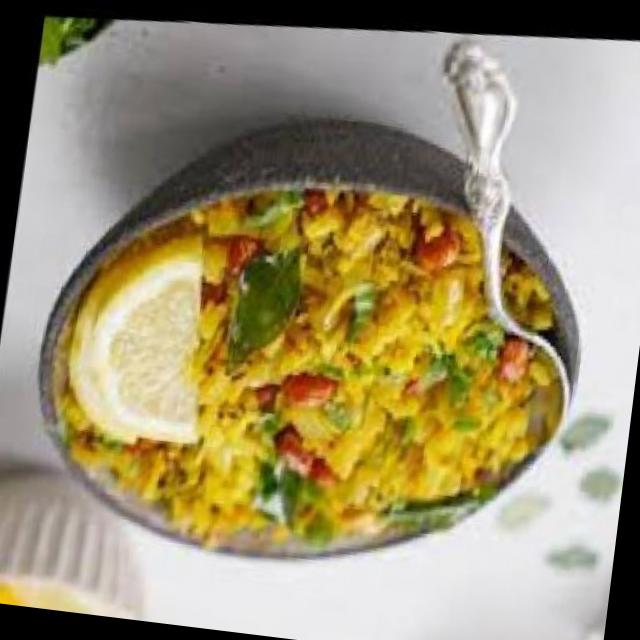
Dish: poha